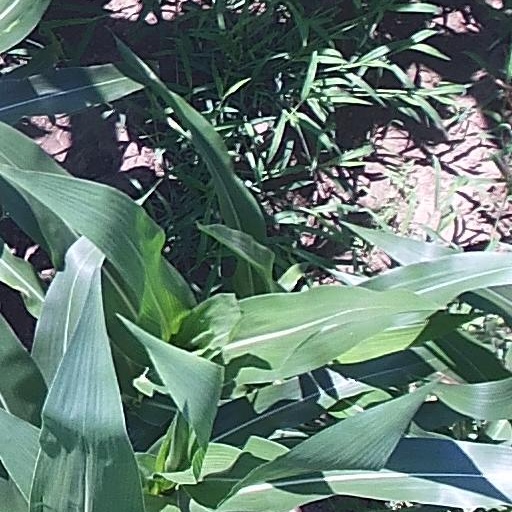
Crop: maize; corn